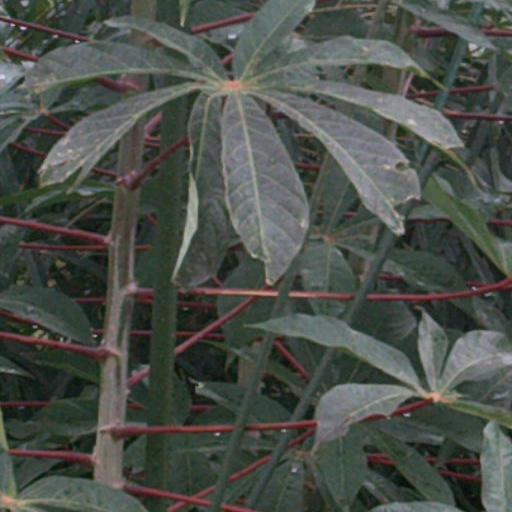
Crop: cassava